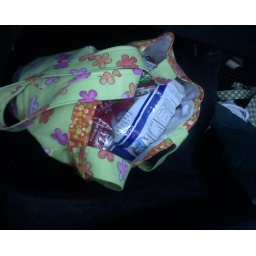
Bag in use, filled with about three plastic bags' worth of groceries, in the bag of the car. NICE!